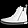
Label: Ankle boot